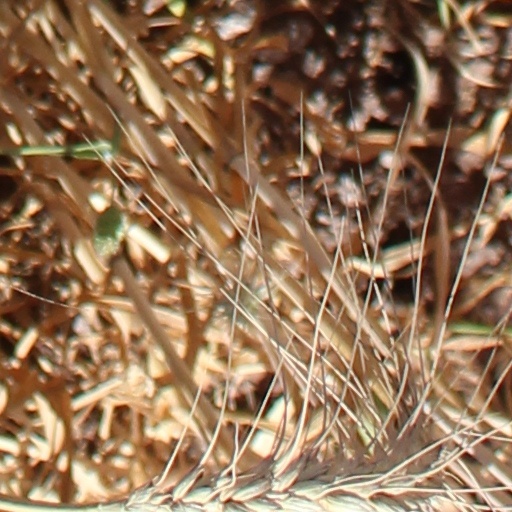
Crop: wheat